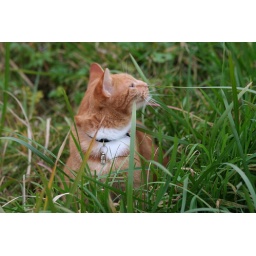
Very sweet and trusting red cat living in Oudesluis / Netherlands.